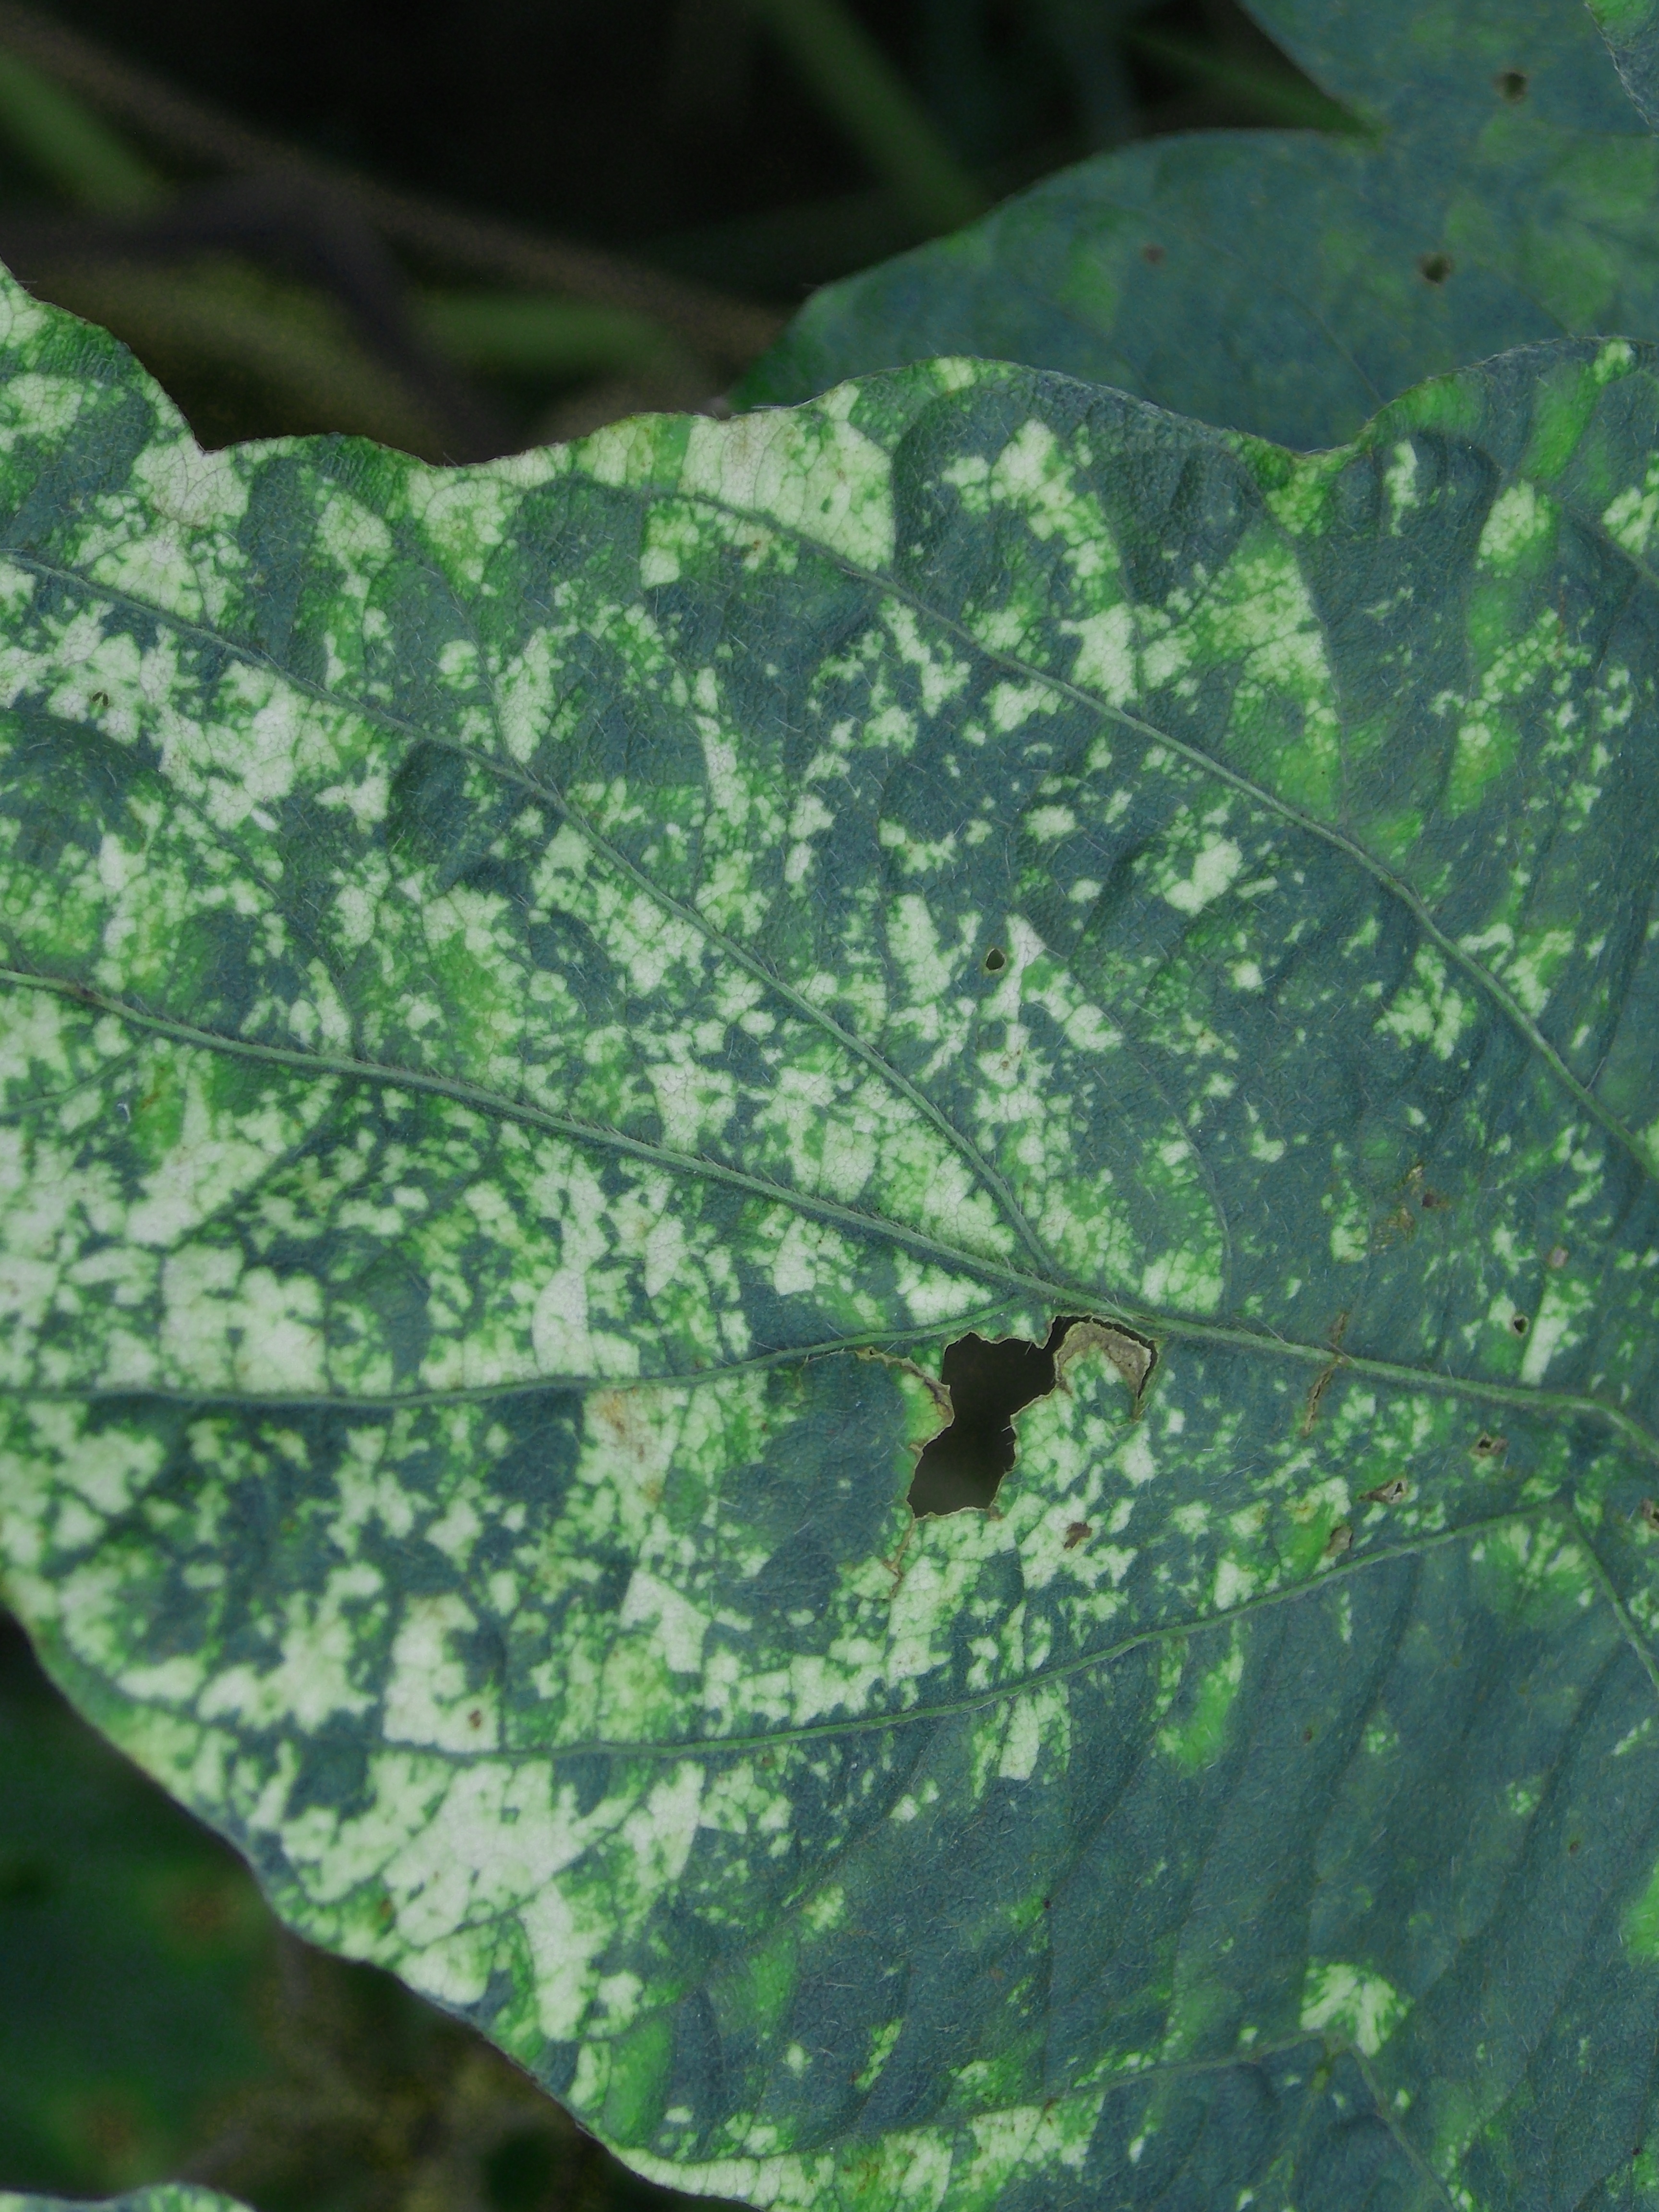
Label: Disease